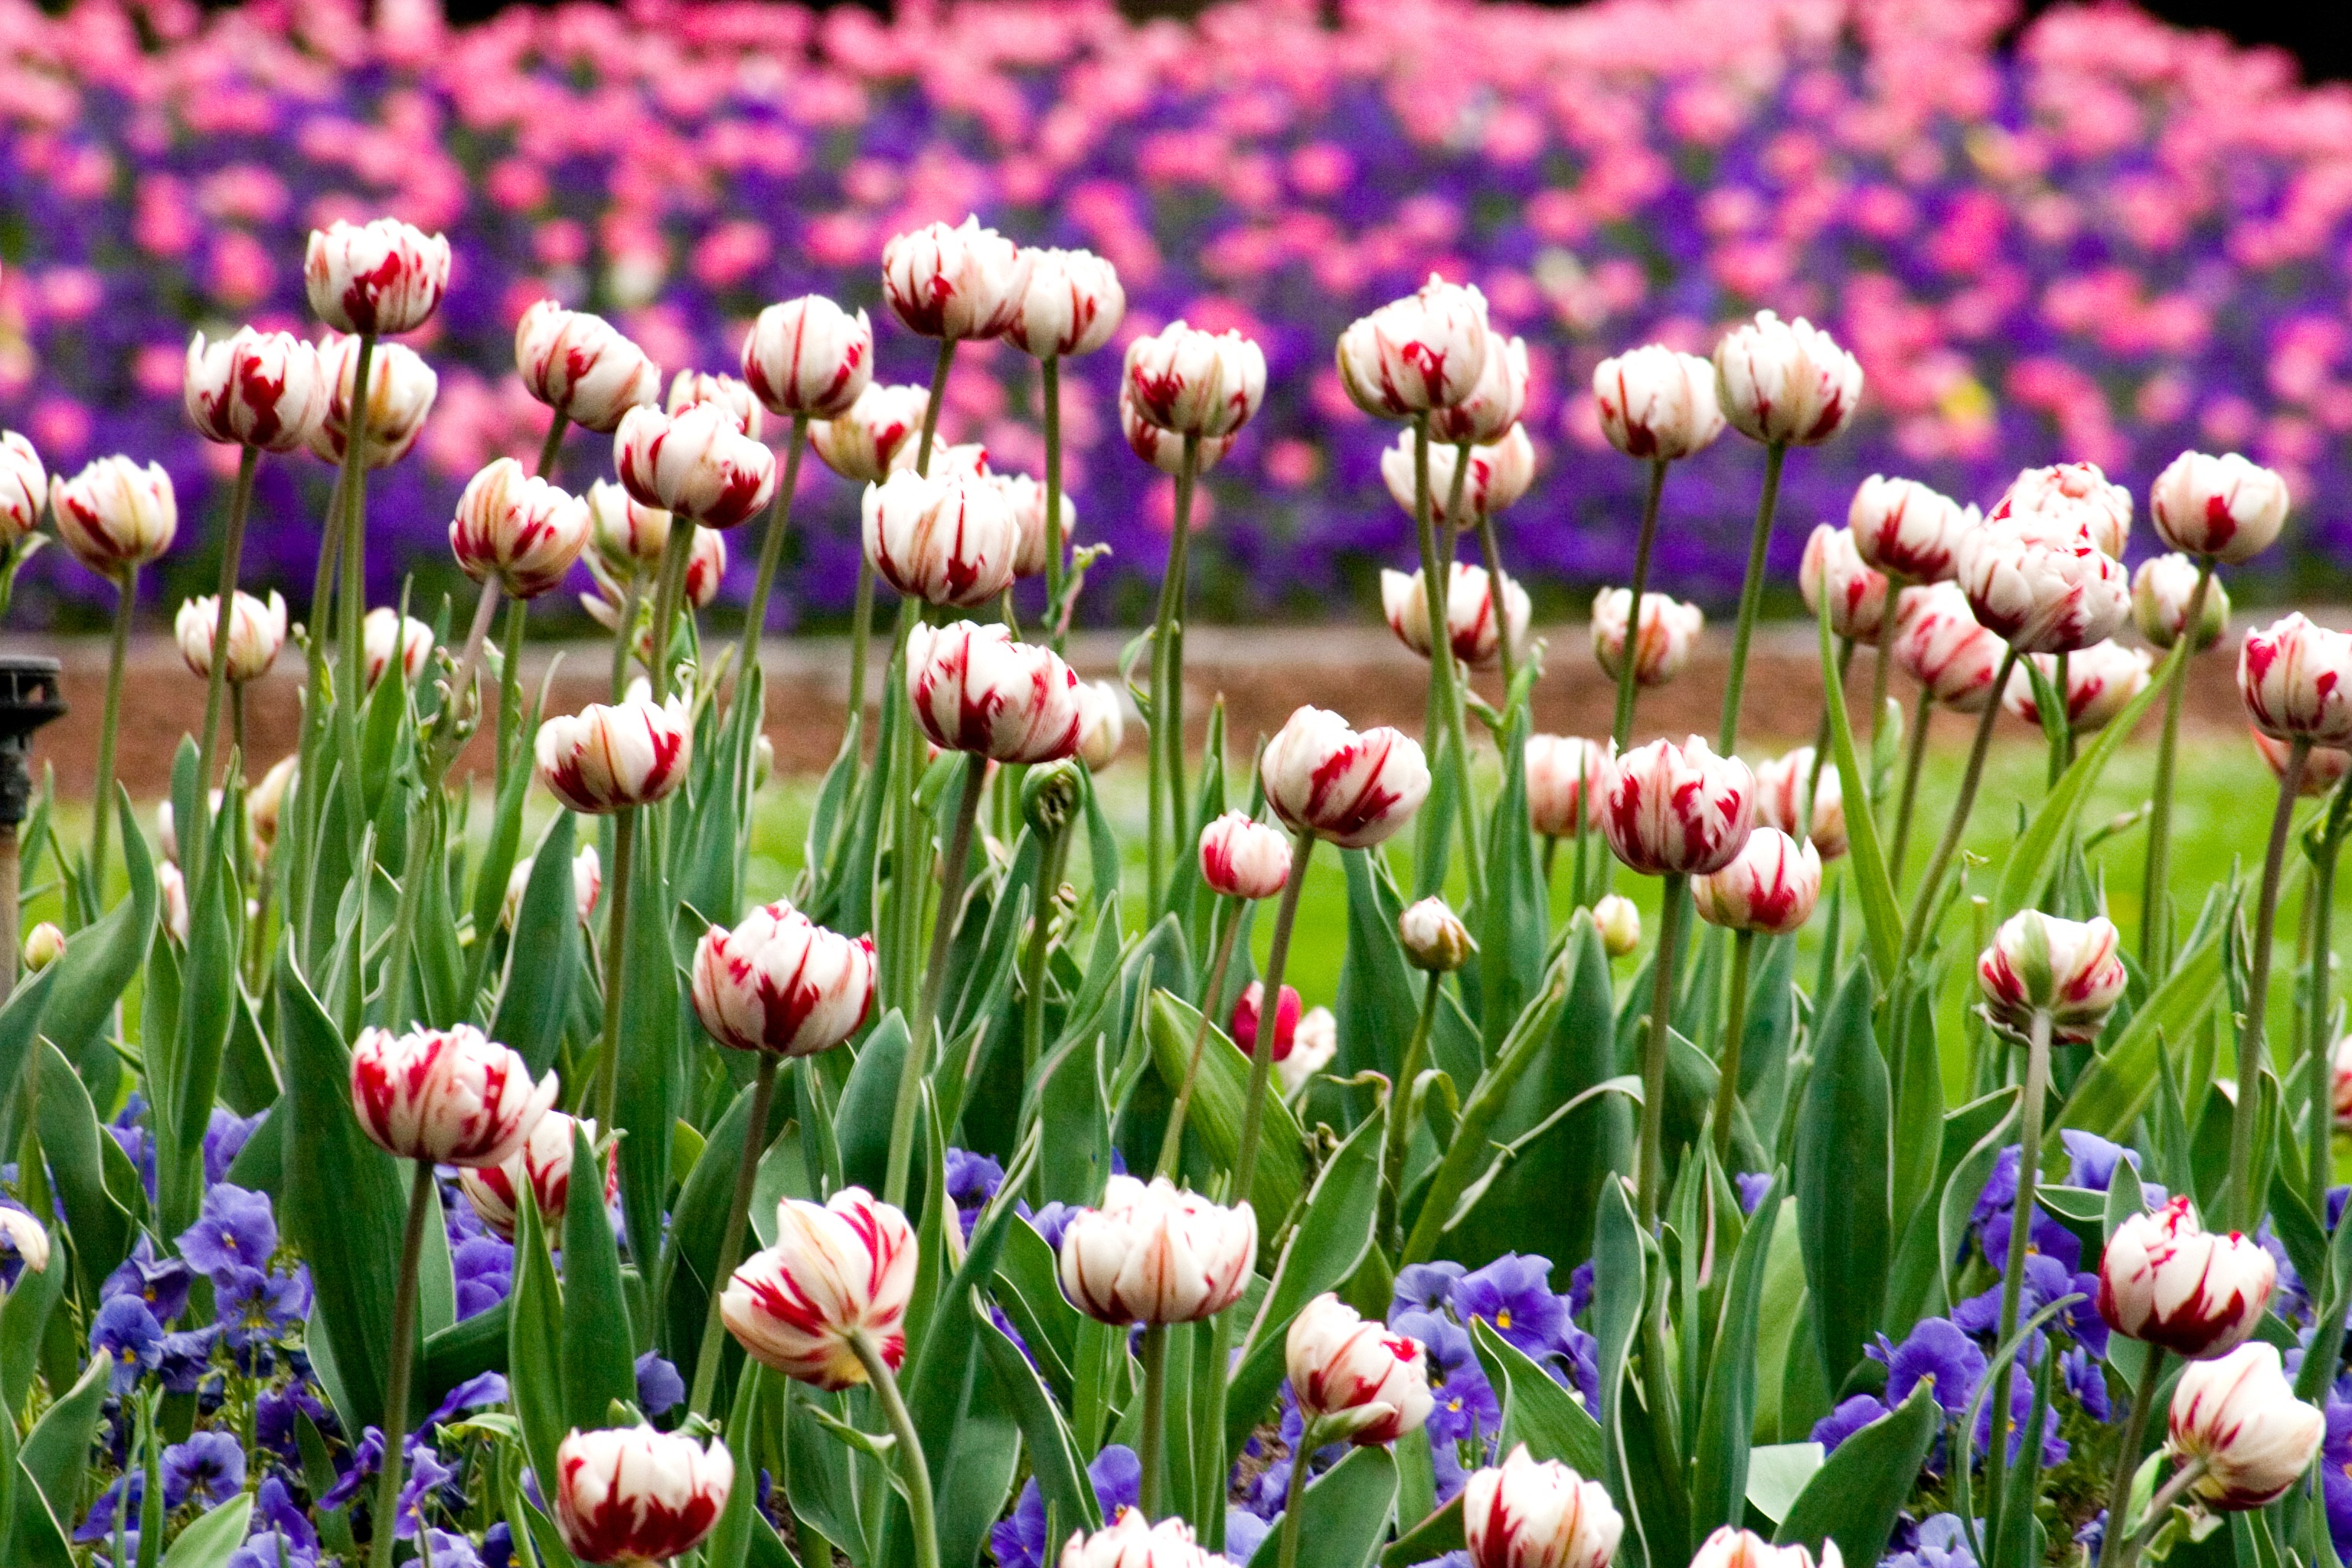
plant, field, flower, petal, tulip, spring, botany, flora, tulips, flowering plant, flower discounts, land plant